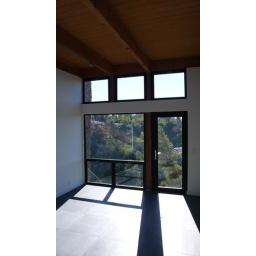
AFTER - master bedroom looking south, standing in bathroom hallway